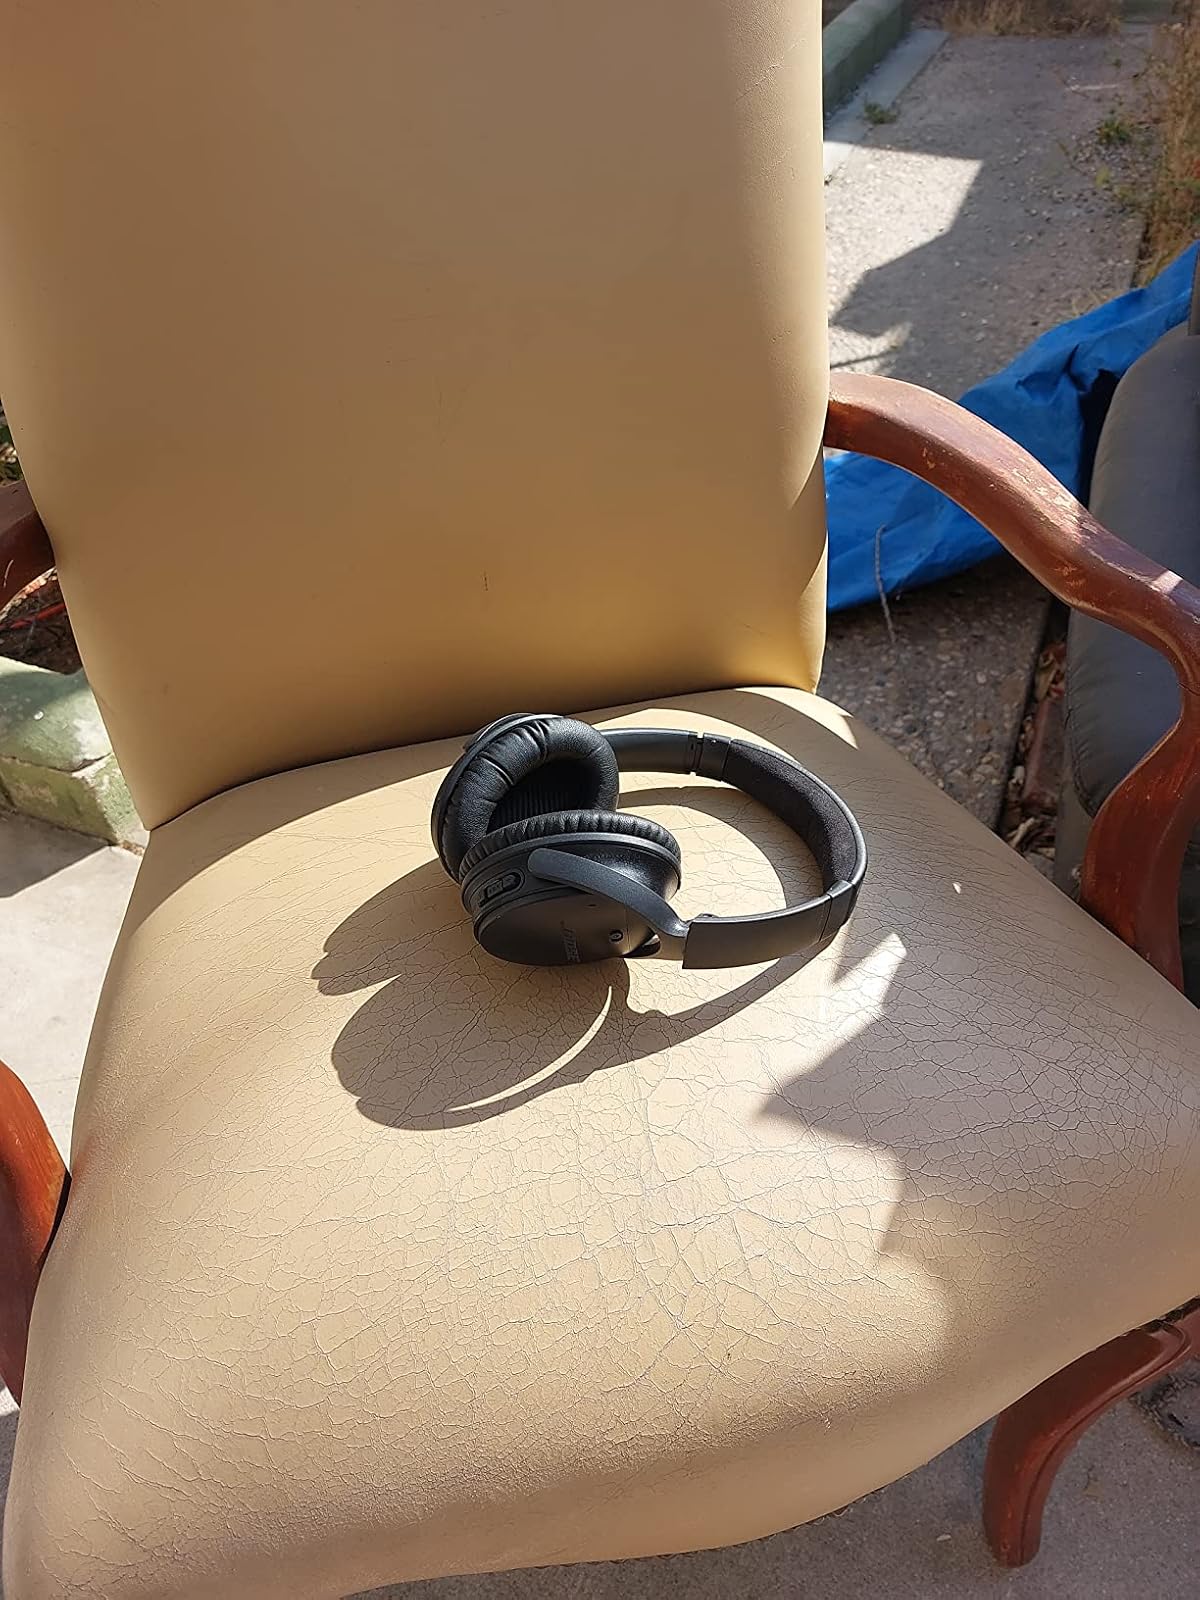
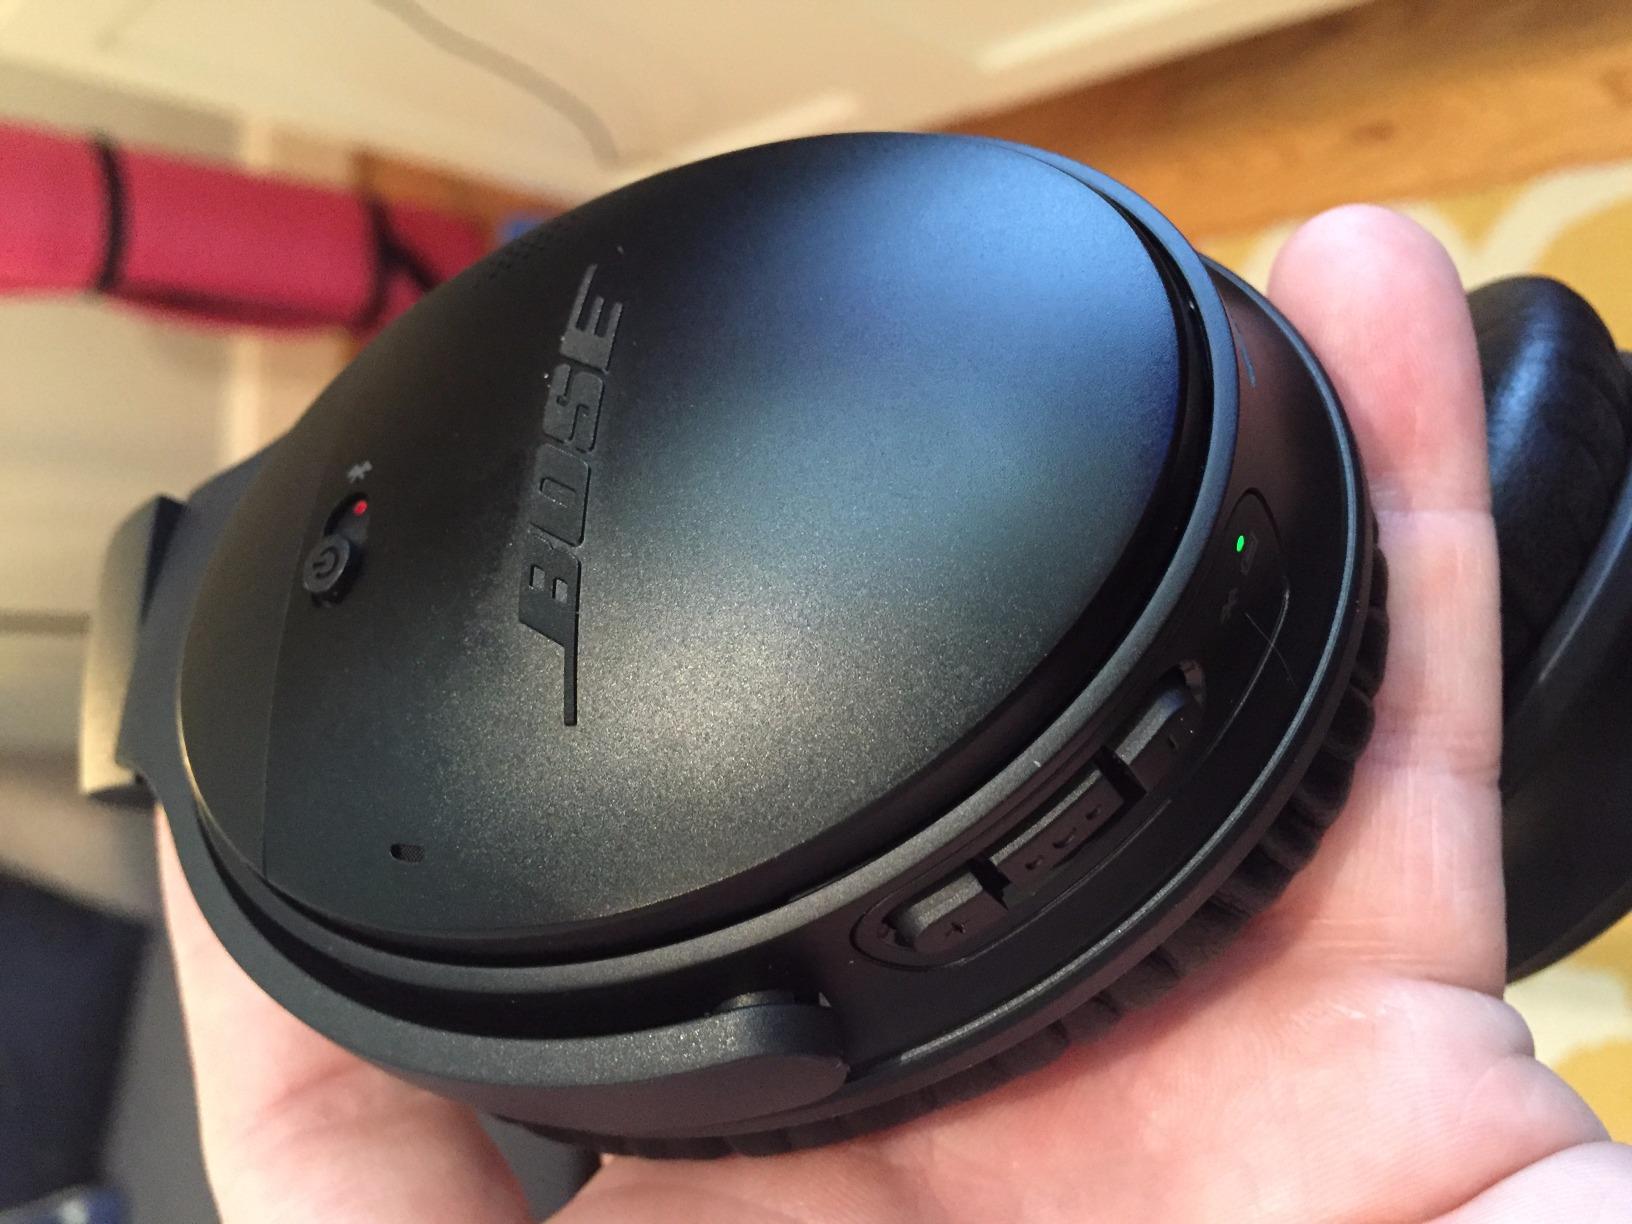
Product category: headphones
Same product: yes